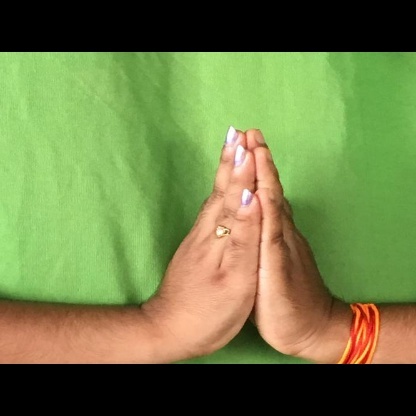
Mudra: Anjali